Maritime Monument, Copenhagen

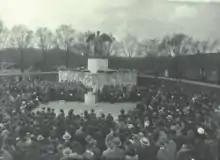
The inauguration of the monument on 9 May 1928

The monument was officially inaugurated on 9 May 1928. Representatives of the Danish royal family, Government ministers, civil servants and representatives from commercial and cultural circles as well as surviving relatives of deceased sailors attended the ceremony. Speeches were held by King Christian X, the Chairman of the Danish Steamship Owners’ Association and the lord mayor of Copenhagen. A cantata specially written for the occasion by Hans Hartvig Seedorff and Johan Hye-Knudsen was also sung at the event.